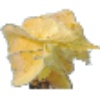
Label: Physalis with Husk 1